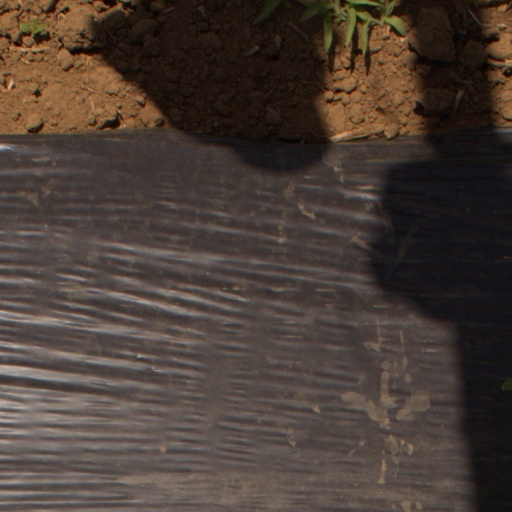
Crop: Jerusalem artichoke